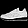
Label: Sneaker